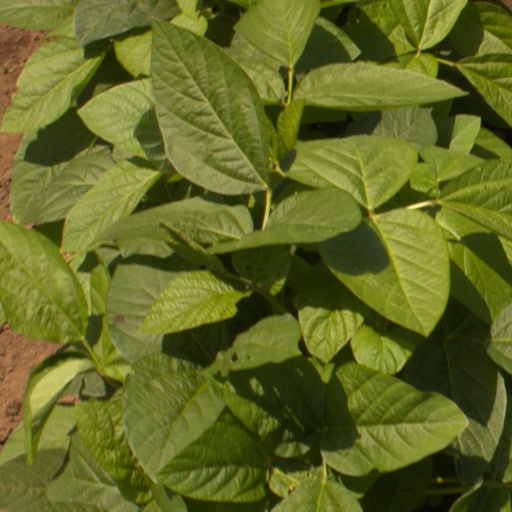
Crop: soybean